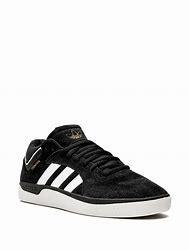
Brand: Adidas
Model: Tyshawn